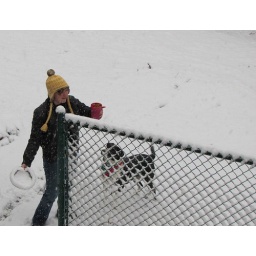
Snow in the dog bowl